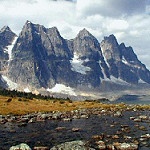
Label: mountain